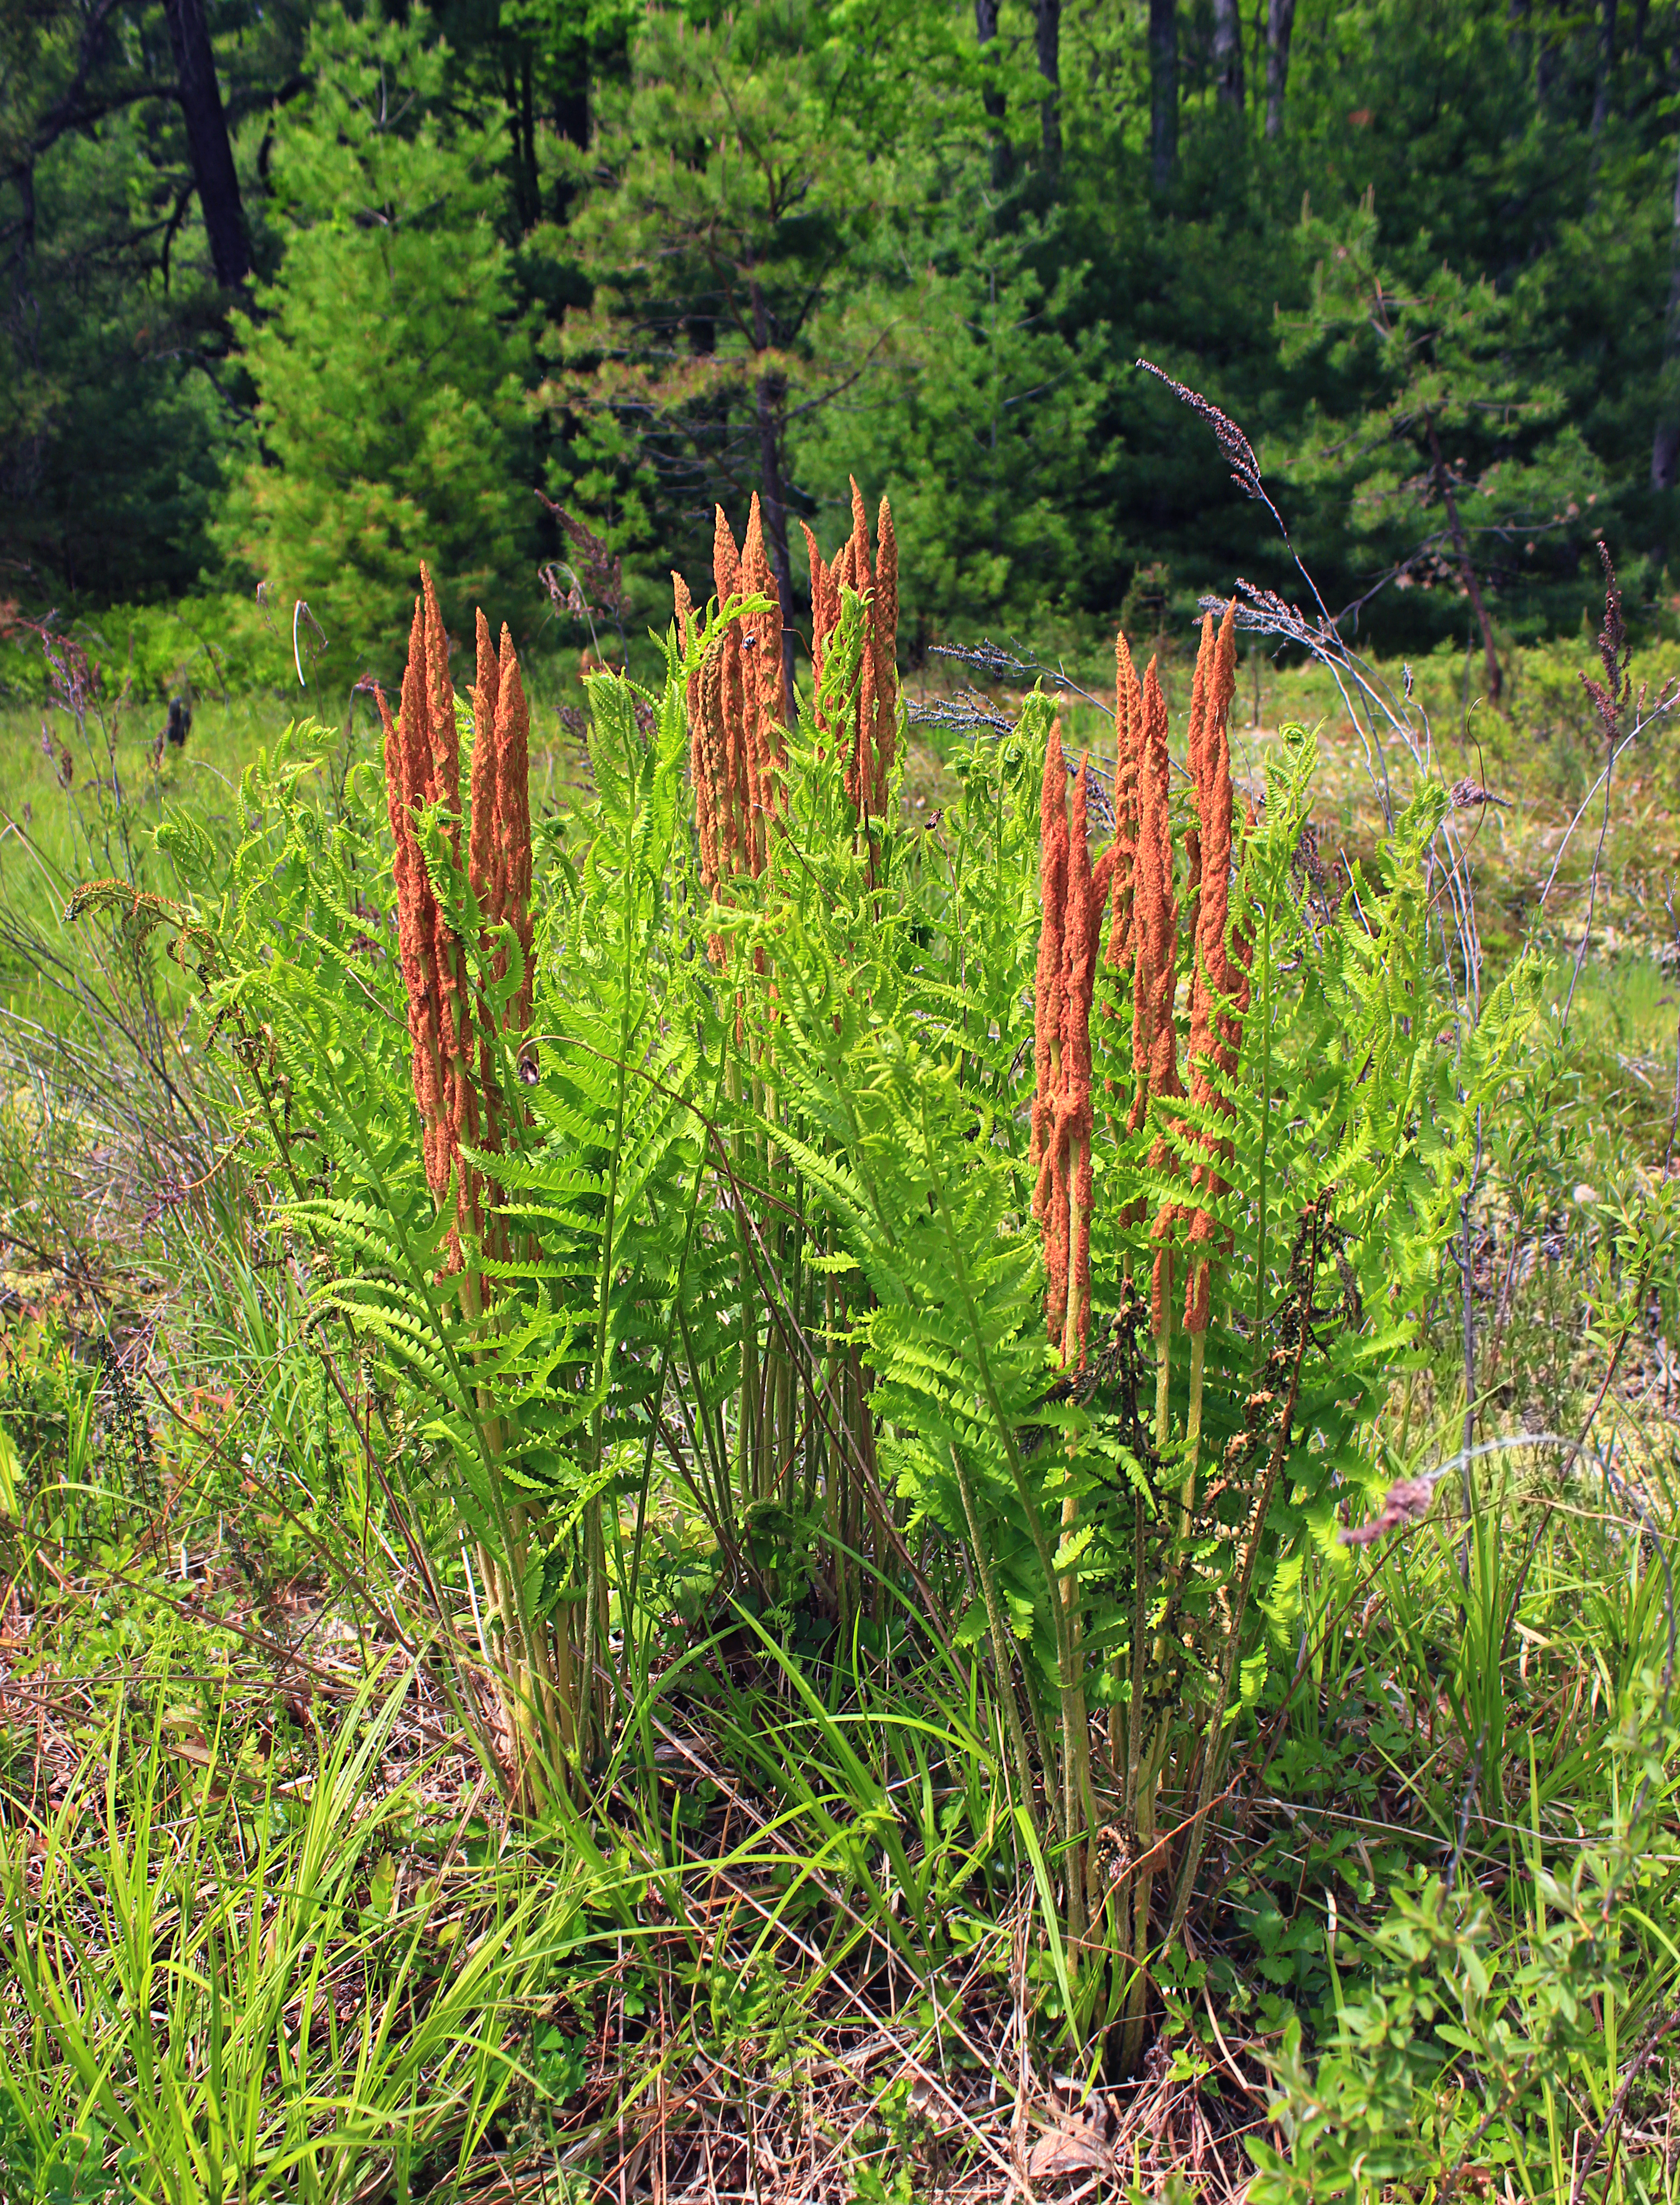
nature, plant, hiking, prairie, flower, spring, botany, flora, plants, wildflower, cc0, publicdomain, vegetation, clintoncounty, wetland, pennsylvaniawilds, ferns, cinnamonferns, osmundacinnamomea, pennsylvania, sproulstateforest, fronds, habitat, ecosystem, flowering plant, torch lily, grass family, land plant, foxtail lily